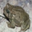
Label: frog